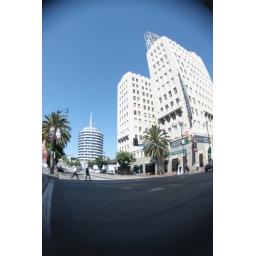
the first round office building in the u.s., in Hollywood.